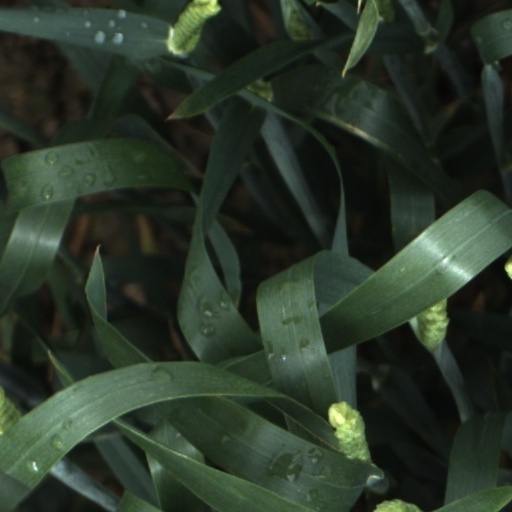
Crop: wheat